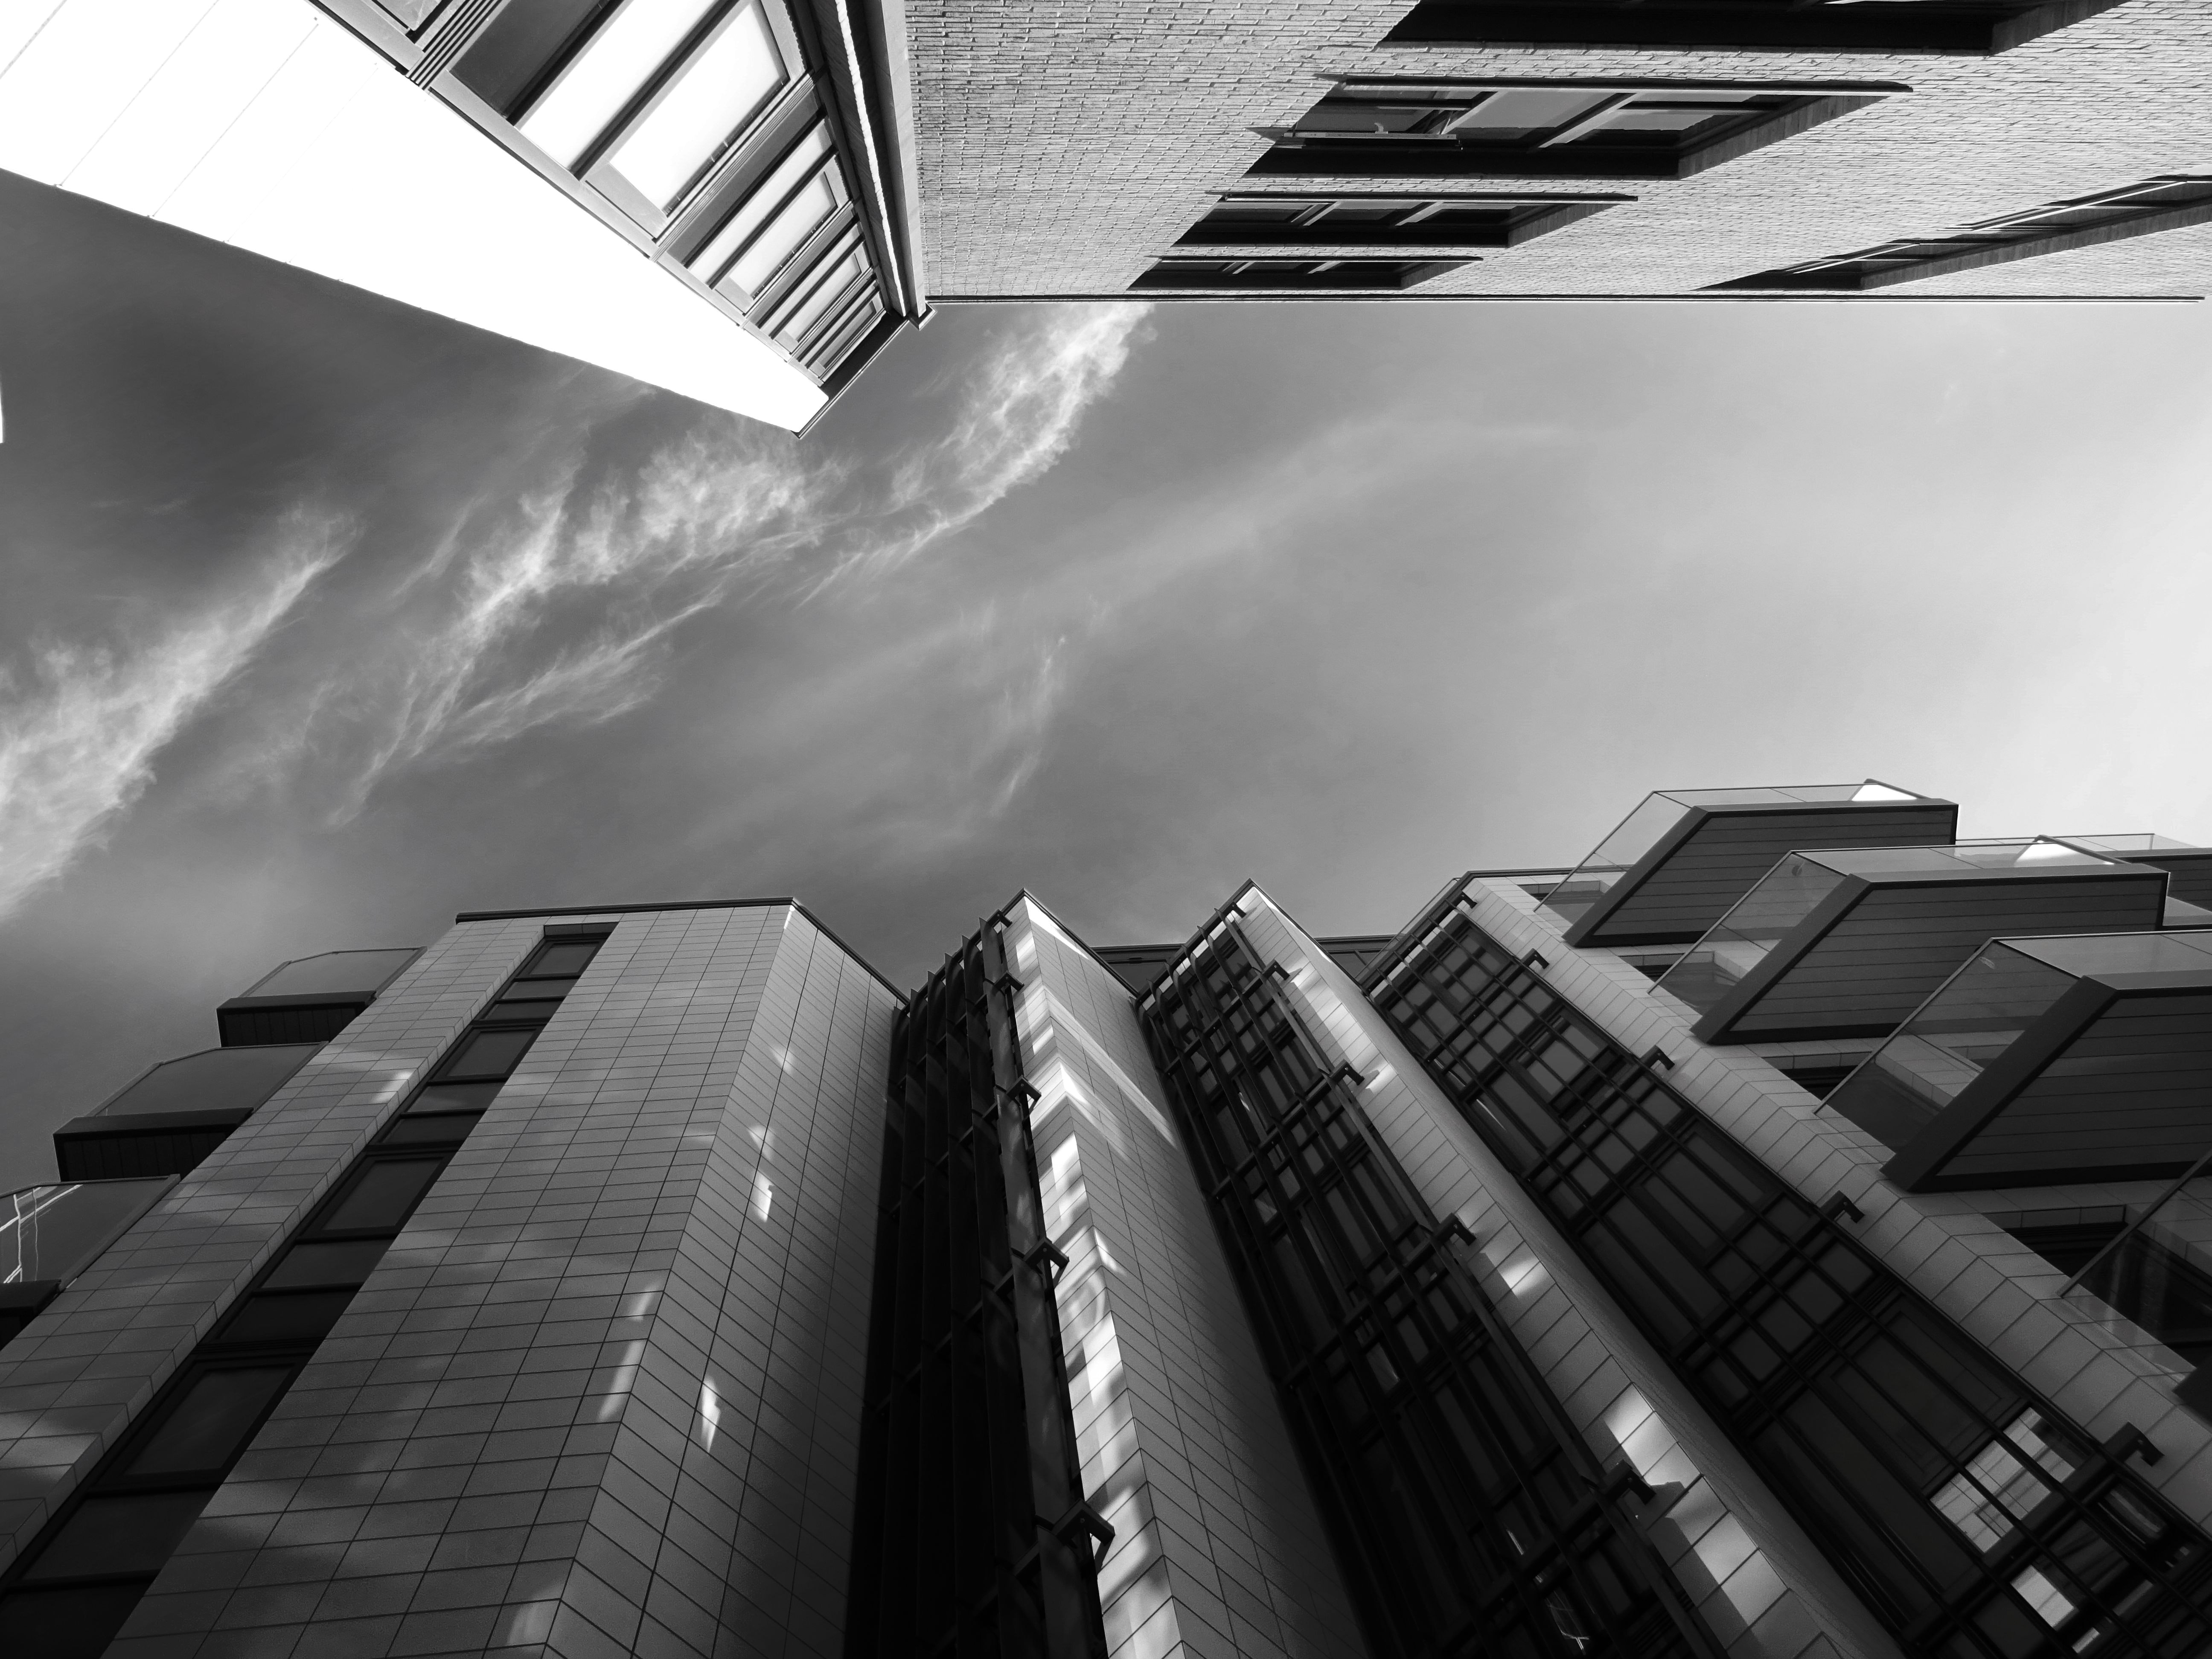
white, architecture, black, sky, daytime, black and white, monochrome, urban area, skyscraper, line, monochrome photography, metropolitan area, building, tower block, metropolis, cloud, city, photography, Material property, stock photography, symmetry, facade, brutalist architecture, parallel, apartment, commercial building, style, mixed use, tower